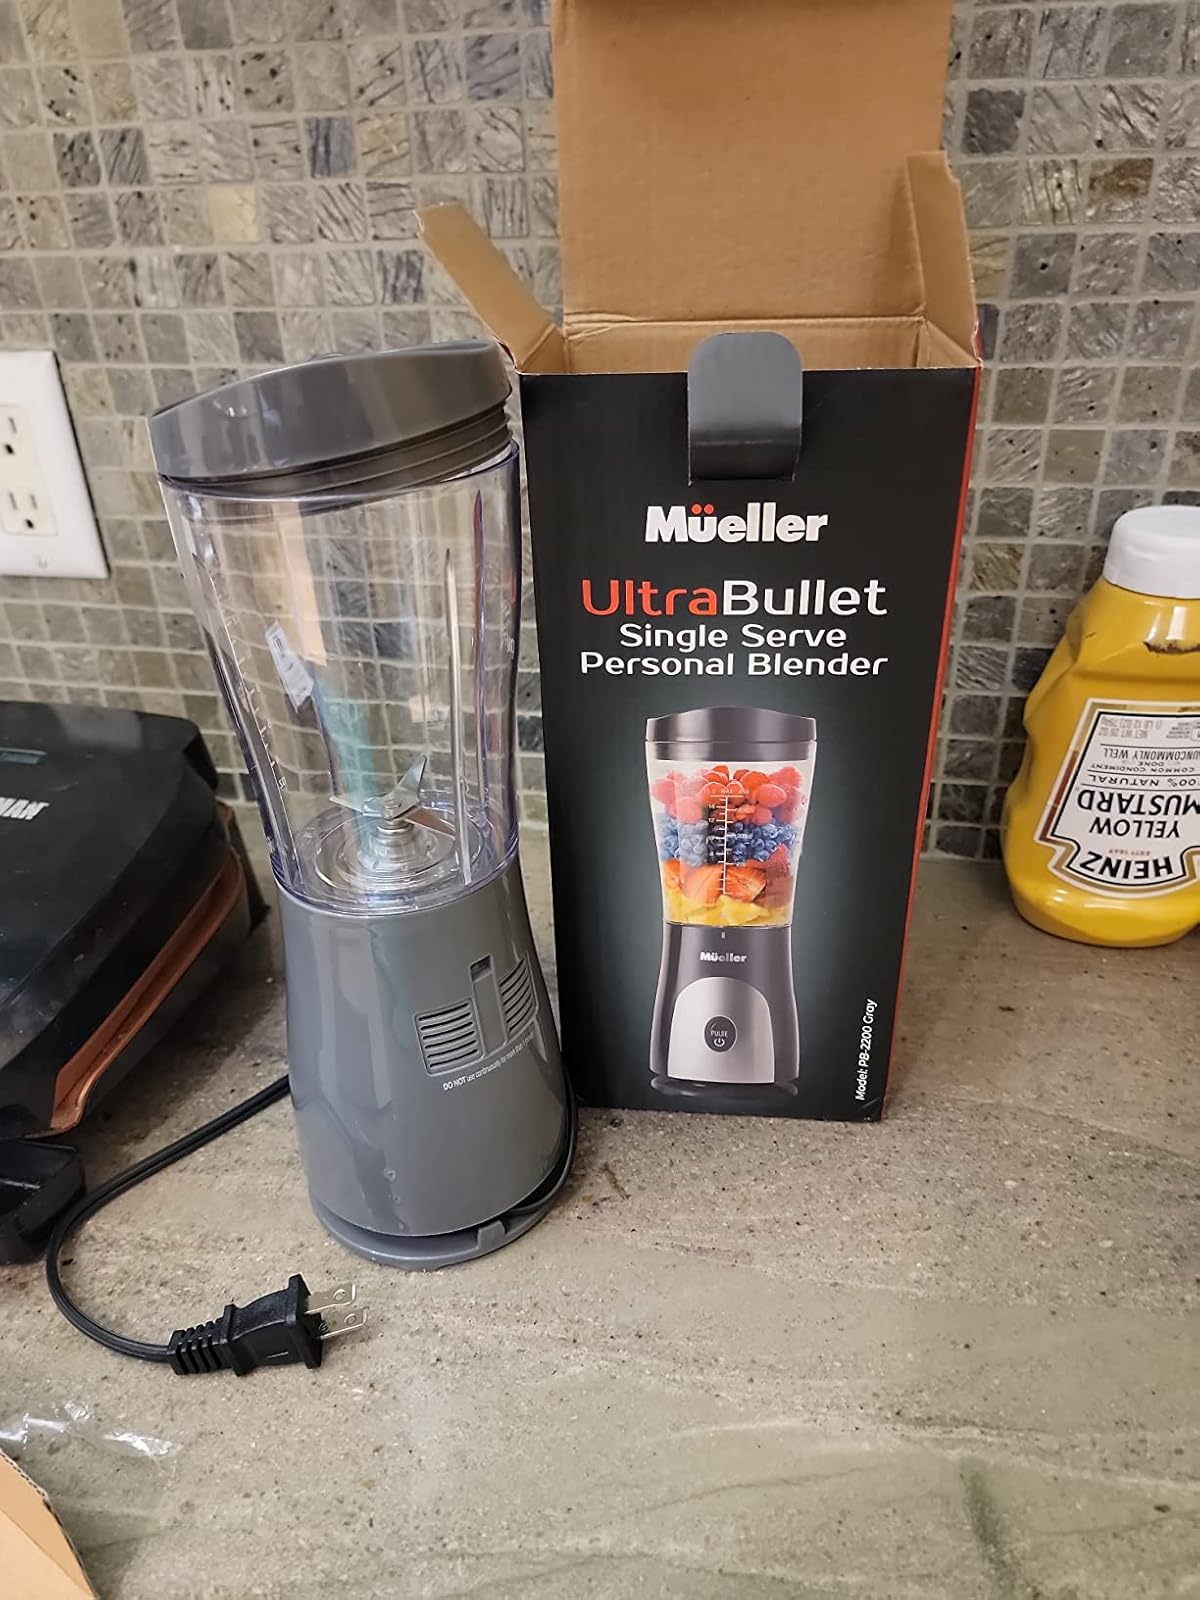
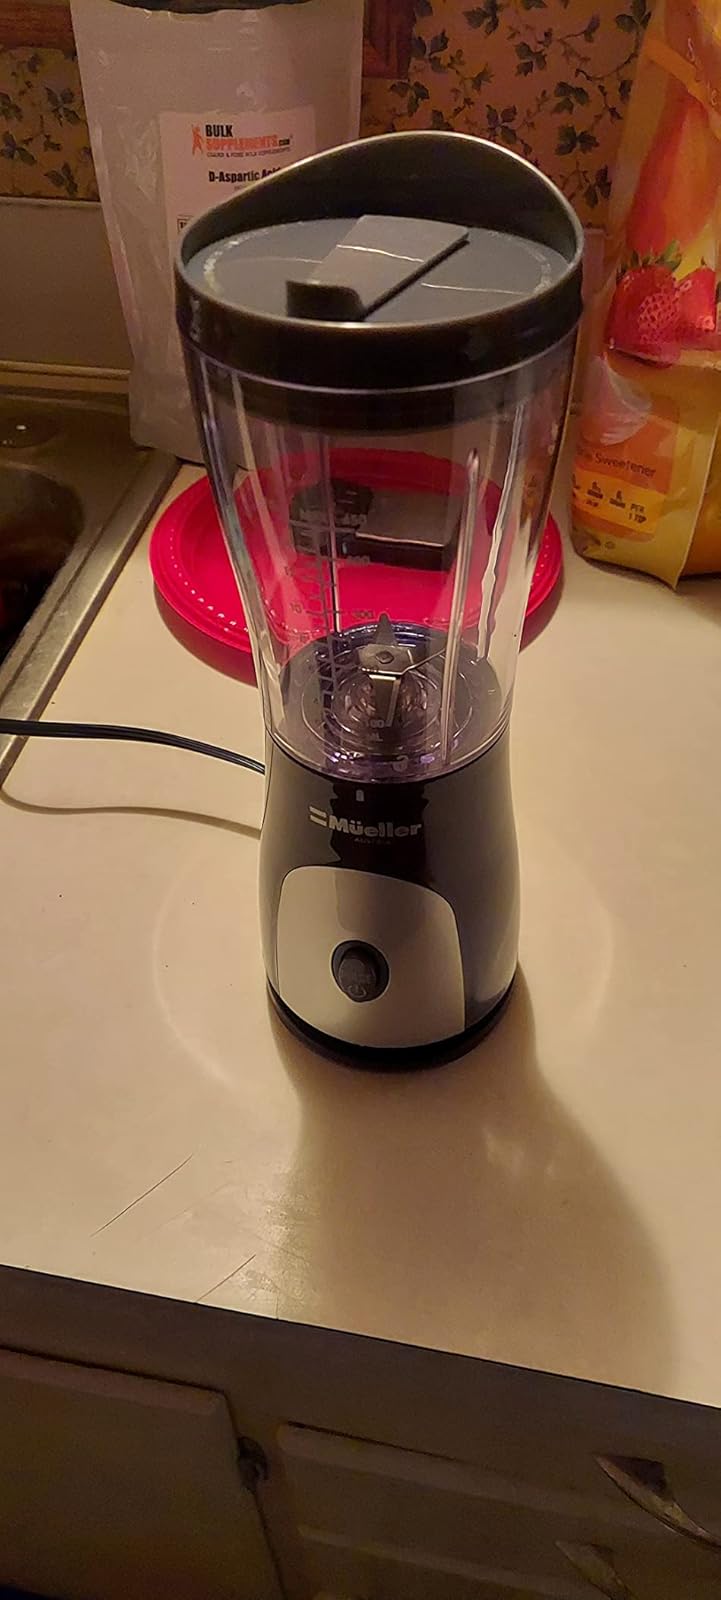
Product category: items_blender
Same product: yes